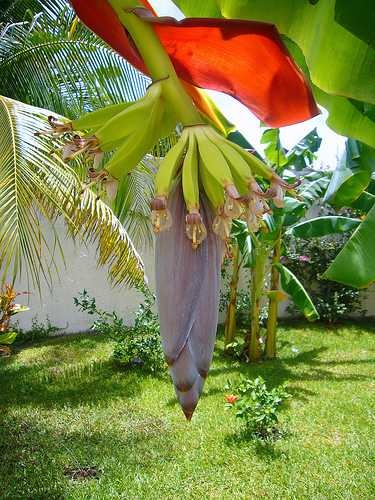
Label: Banana